Einstein field equations

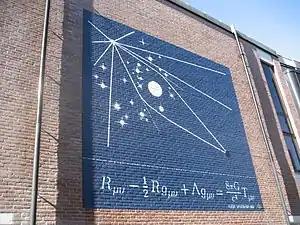
EFE on the wall of the Rijksmuseum Boerhaave in Leiden, Netherlands

where is the Einstein tensor, is the metric tensor, is the stress–energy tensor, is the cosmological constant and is the Einstein gravitational constant.